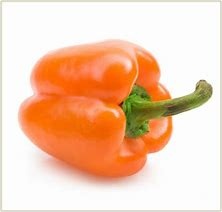
Label: capsicum